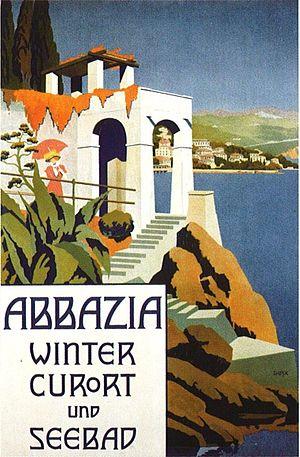
Opatija est une ville et une municipalité située en Istrie, au fond de la baie de Kvarner, dans le comitat de Primorje-Gorski Kotar, en Croatie. Elle était, au XIXᵉ siècle, une station balnéaire très mondaine et internationale. Opatija jouit d'un climat méditerranéen doux, à l'abri des vents froids.